Borough Road

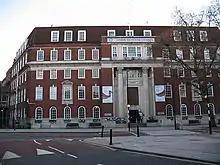
Main entrance to London South Bank University at 103 Borough Road.

Borough Road is in Southwark, London SE1. It runs east–west between St George's Circus and Borough High Street.